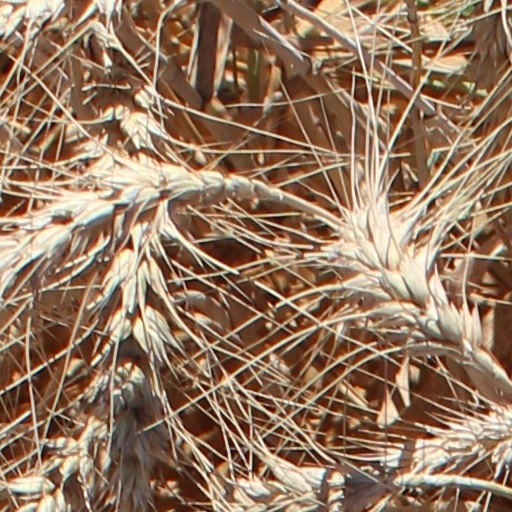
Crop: wheat